Hermaphroditus

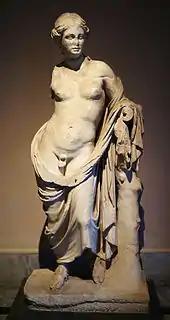
Hermaphroditus statue from Pergamum, Hellenistic, 3rd century BC (Istanbul)

Hermaphroditus, the two-sexed child of Aphrodite and Hermes (Venus and Mercury), had long been a symbol of androgyny or effeminacy, and was portrayed in Greco-Roman art as a female figure with male genitals.